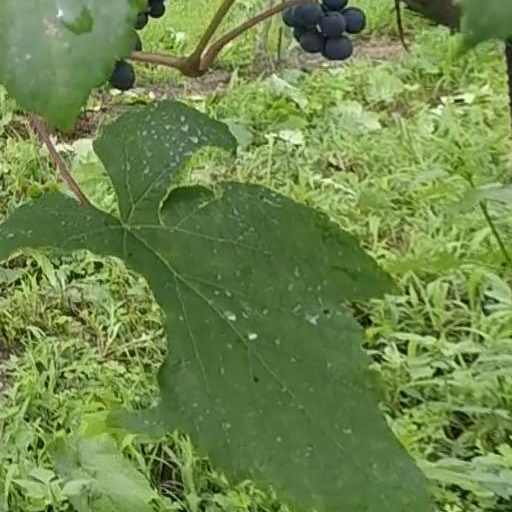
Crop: grape